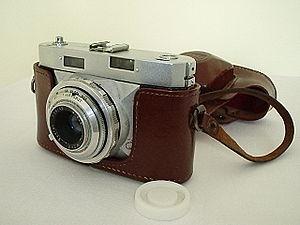
Polskie Zakłady Optyczne est un fabricant polonais d'optique, connu surtout en Europe de l'Ouest pour ses agrandisseurs Krokus.